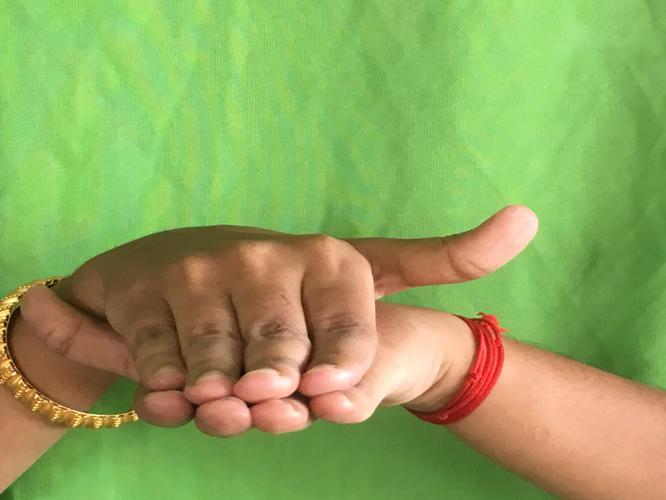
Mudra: Matsya
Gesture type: double_hand